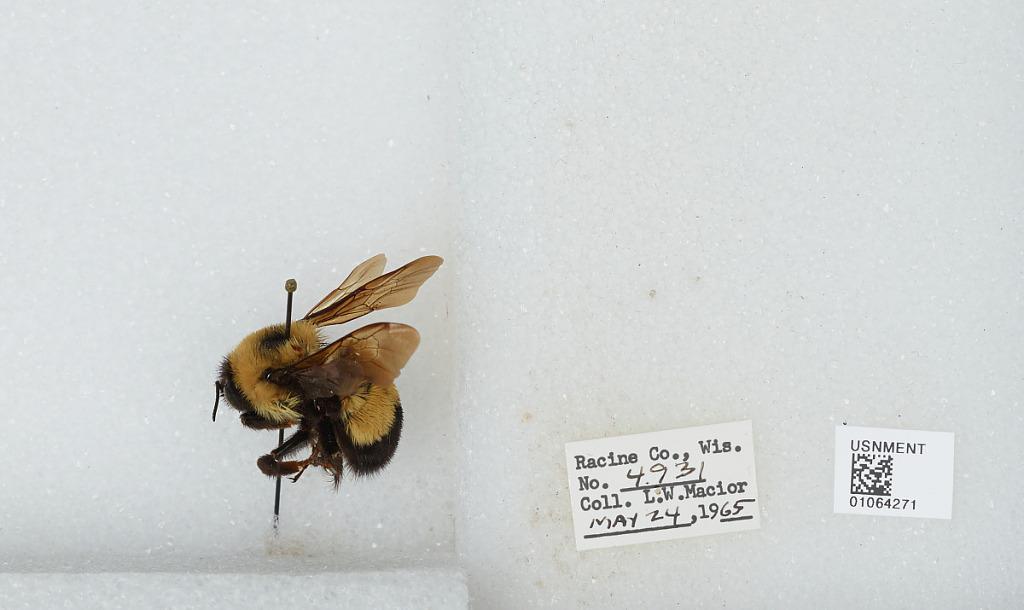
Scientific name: Bombus (Bombus) affinis Cresson
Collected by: L. Macior
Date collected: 1965-5-24
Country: United States
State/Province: Wisconsin
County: Racine
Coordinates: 42.78, -87.76